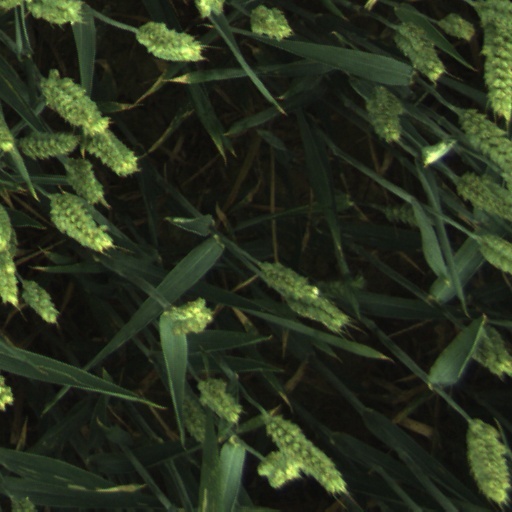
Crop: wheat